2012 East Azerbaijan earthquakes

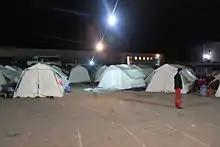
Temporary accommodation tents

The Iranian government was criticized regarding to crisis management of the earthquake. The decision to stop the search for survivors after 24 hours was based on a government assessment that all survivors had been rescued from the rubble; an unnamed local doctor disputed the likelihood of that assessment based on the remoteness of some villages. A lack of tents for the homeless was also cited by members of the Majlis. The "IRIB" was criticised in an editorial in the "Asr-e Iran" newspaper for its perceived lack of news coverage of the earthquake. In a Majlis meeting on 13 August 2012, MPs from the affected region questioned President Mahmoud Ahmadinejad for not visiting the area and for not announcing public mourning. That day, Iran then announced two days of public mourning.